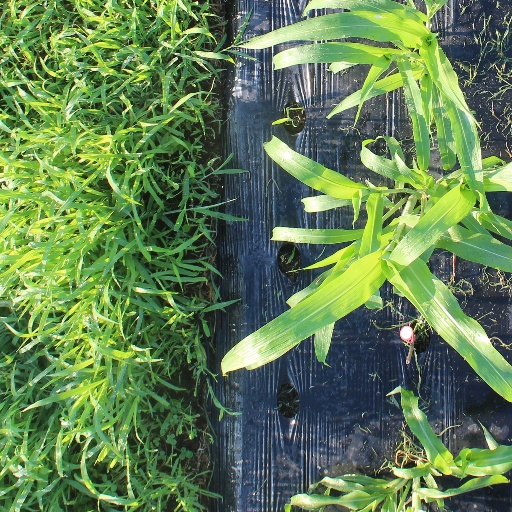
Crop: sorghum